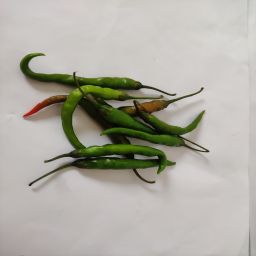
Crop: Chile Pepper
Quality: Ripe